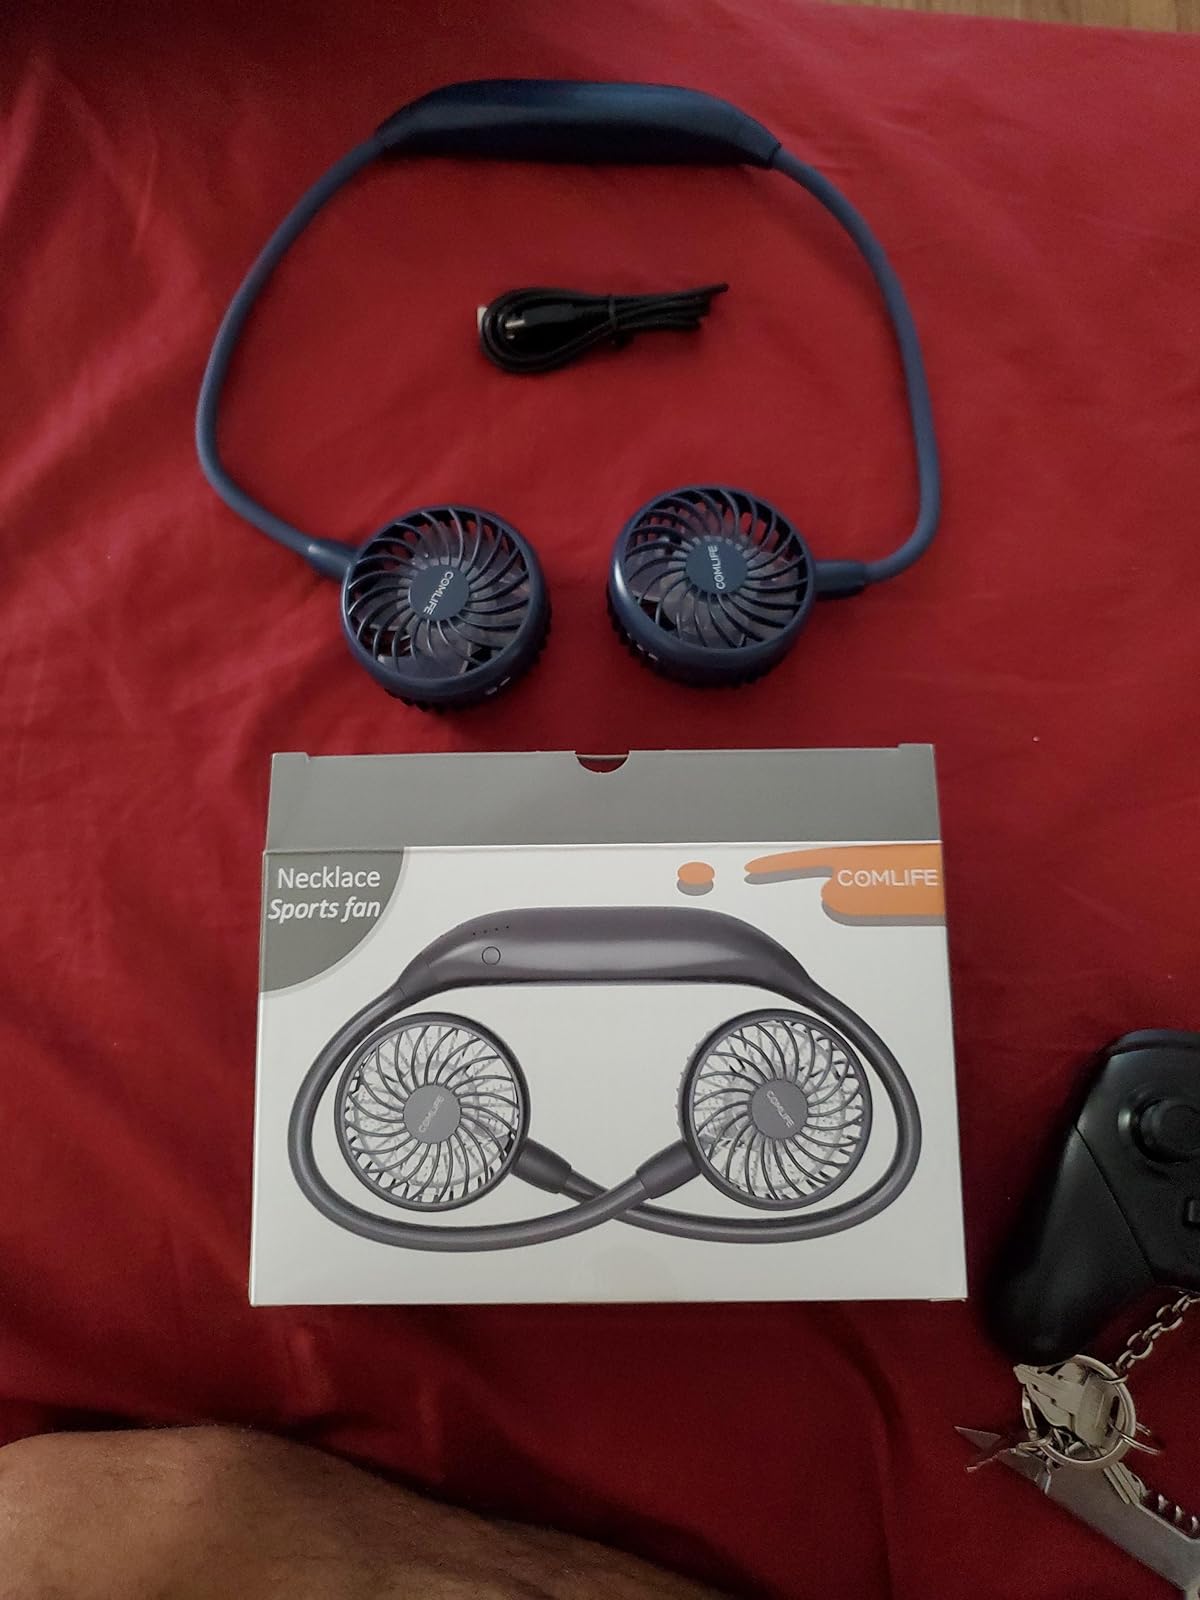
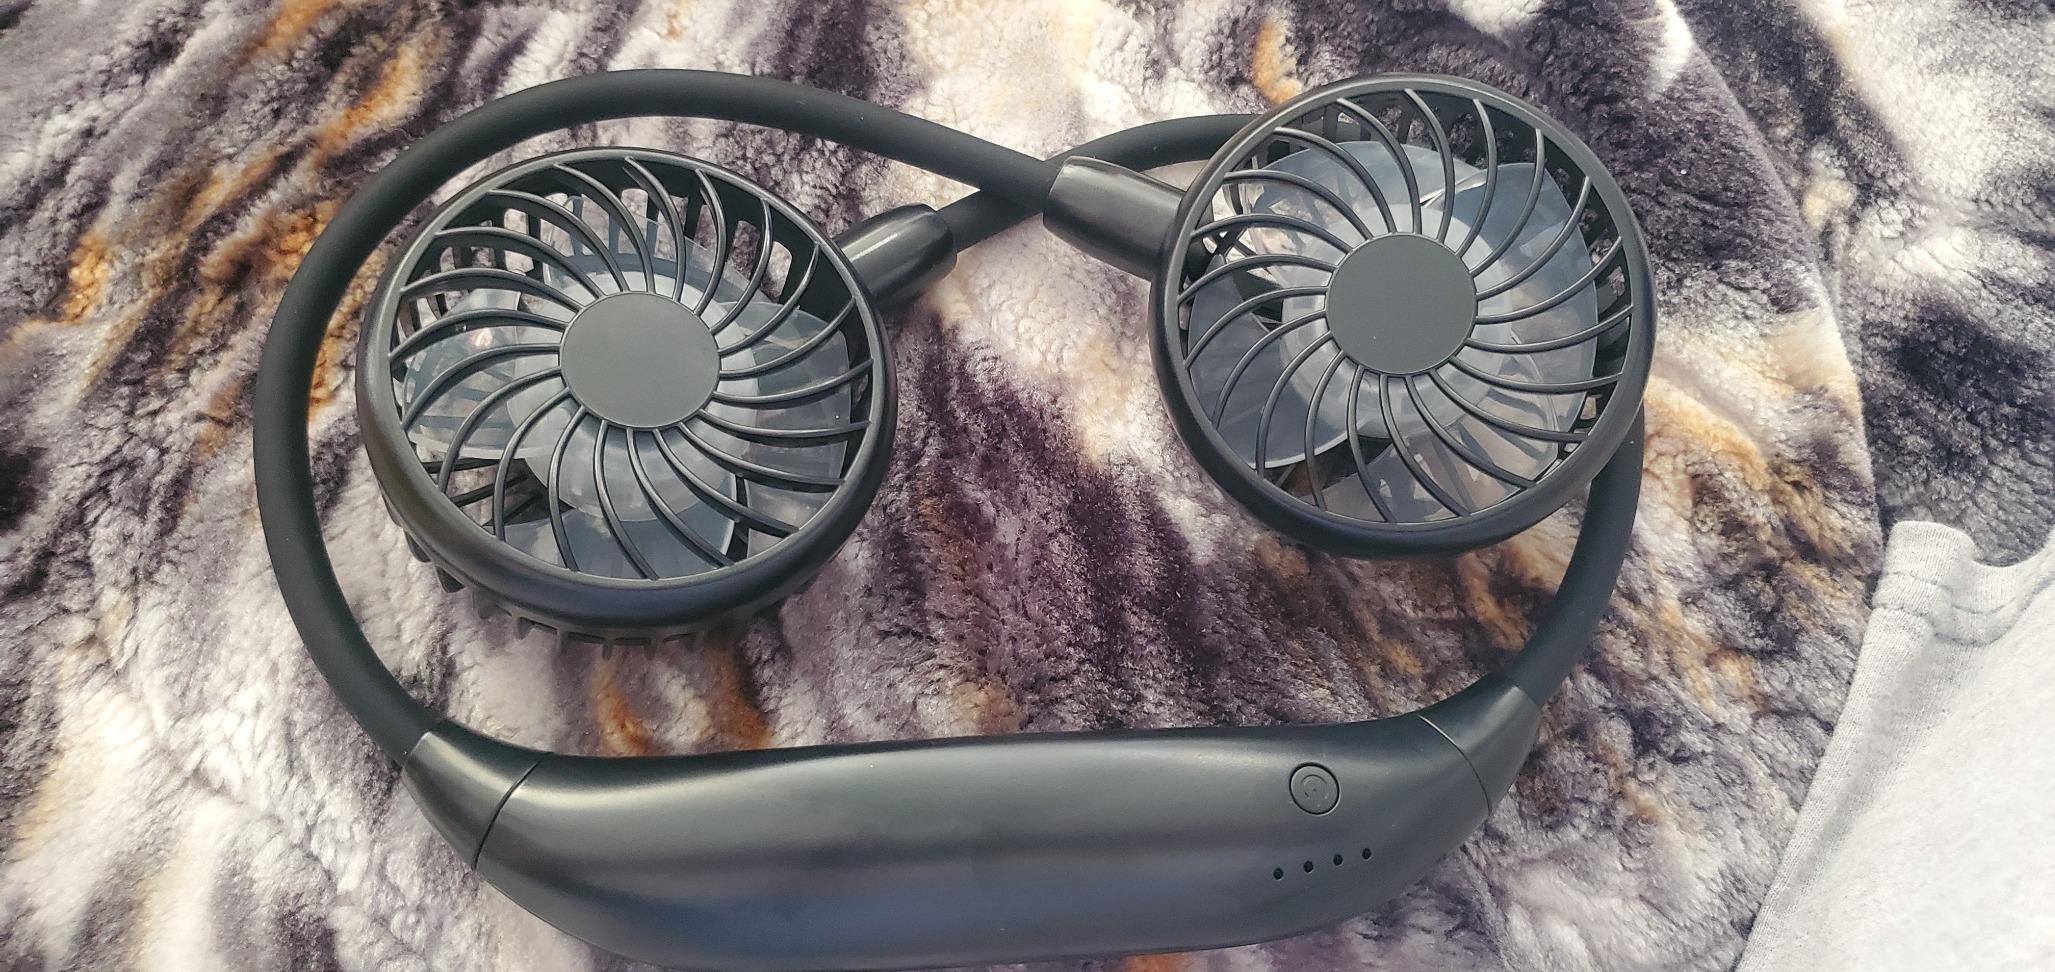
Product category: fan
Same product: no